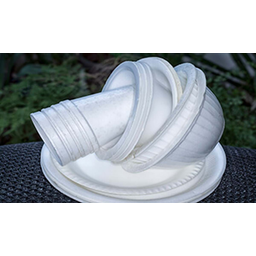
Label: paper